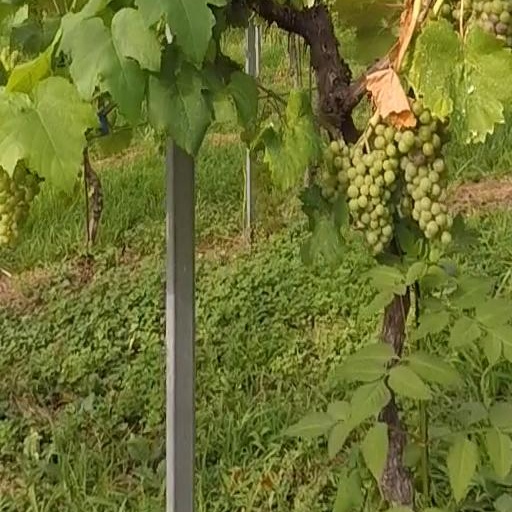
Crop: grape